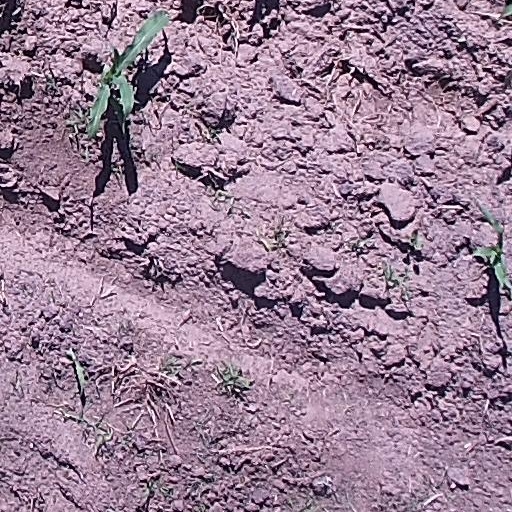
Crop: maize; corn